Julian Pottage

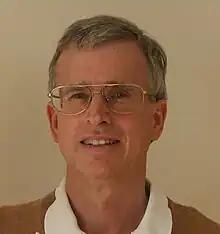
Julian Y. Pottage

Julian Y. Pottage (born 1962) is a British contract bridge player, writer, and teacher, who studied mathematics at Trinity College, Cambridge. He is also well known as a collector of bridge problems, and writes a monthly problem column in Britain's "Bridge Magazine".